IIHF Hall of Fame

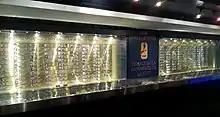
IIHF Hall of Fame honor roll

The first step taken by the IIHF to create its own hall of fame was a proposal made in 1996, which was later ratified at the 1997 IIHF summer congress to host the museum in Zürich. The approval came exactly 89 years from the foundation of the IIHF, with the purpose of honoring former international ice hockey players, builders (administrators) and officials. Efforts to establish the hall of fame were led by vice-president, Walter Bush; and the director of public relations and marketing, Kimmo Leinonen.